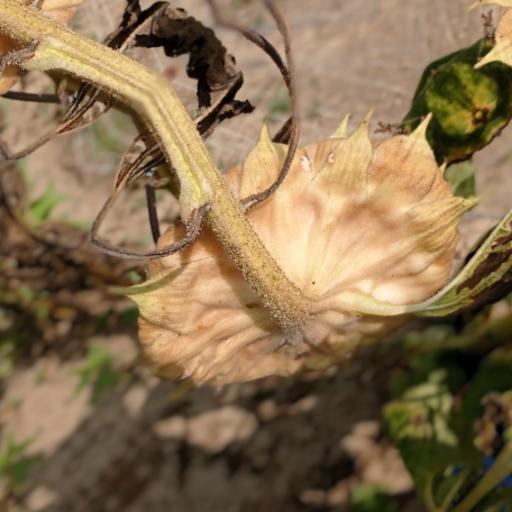
Label: Gray_mold